Pumpkin Papers

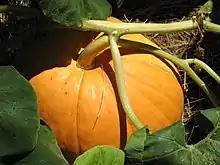
The name 'Pumpkin Papers" arose from four or five rolls of camera film hidden in a pumpkin at the Whittaker Chambers Farm in December 1948

The Pumpkin Papers are a set of typewritten and handwritten documents, stolen from the US federal government (thus information leaks) by members of the Ware Group and other Soviet spy networks in Washington, DC, during 1937–1938, withheld by courier Whittaker Chambers from delivery to the Soviets as protection when he defected. They featured frequently in criminal proceedings against Alger Hiss from August 1948 to January 1950. The term quickly became shorthand for the complete set of handwritten, typewritten, and camera film documents in newspapers.